Citrus blight

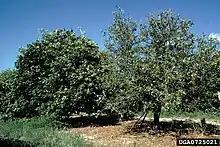
Healthy tree (left) next to a tree infected with citrus blight (right). Note the infected tree's wilting and sparser foliage.

Citrus blight is a type of blight that occurs in tropical and semi-tropical regions. Specializing in infecting citrus trees, the blight is found in North America, the Caribbean, South America, South Africa and Australia. The blight injures plants by forming blockages in xylem and phloem, inhibiting resource distribution and resulting in plant die-back and smaller fruit yields. As of 2020 there is no cure for the blight, and neither the causal agent nor spreading mechanism is known.